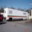
Label: truck